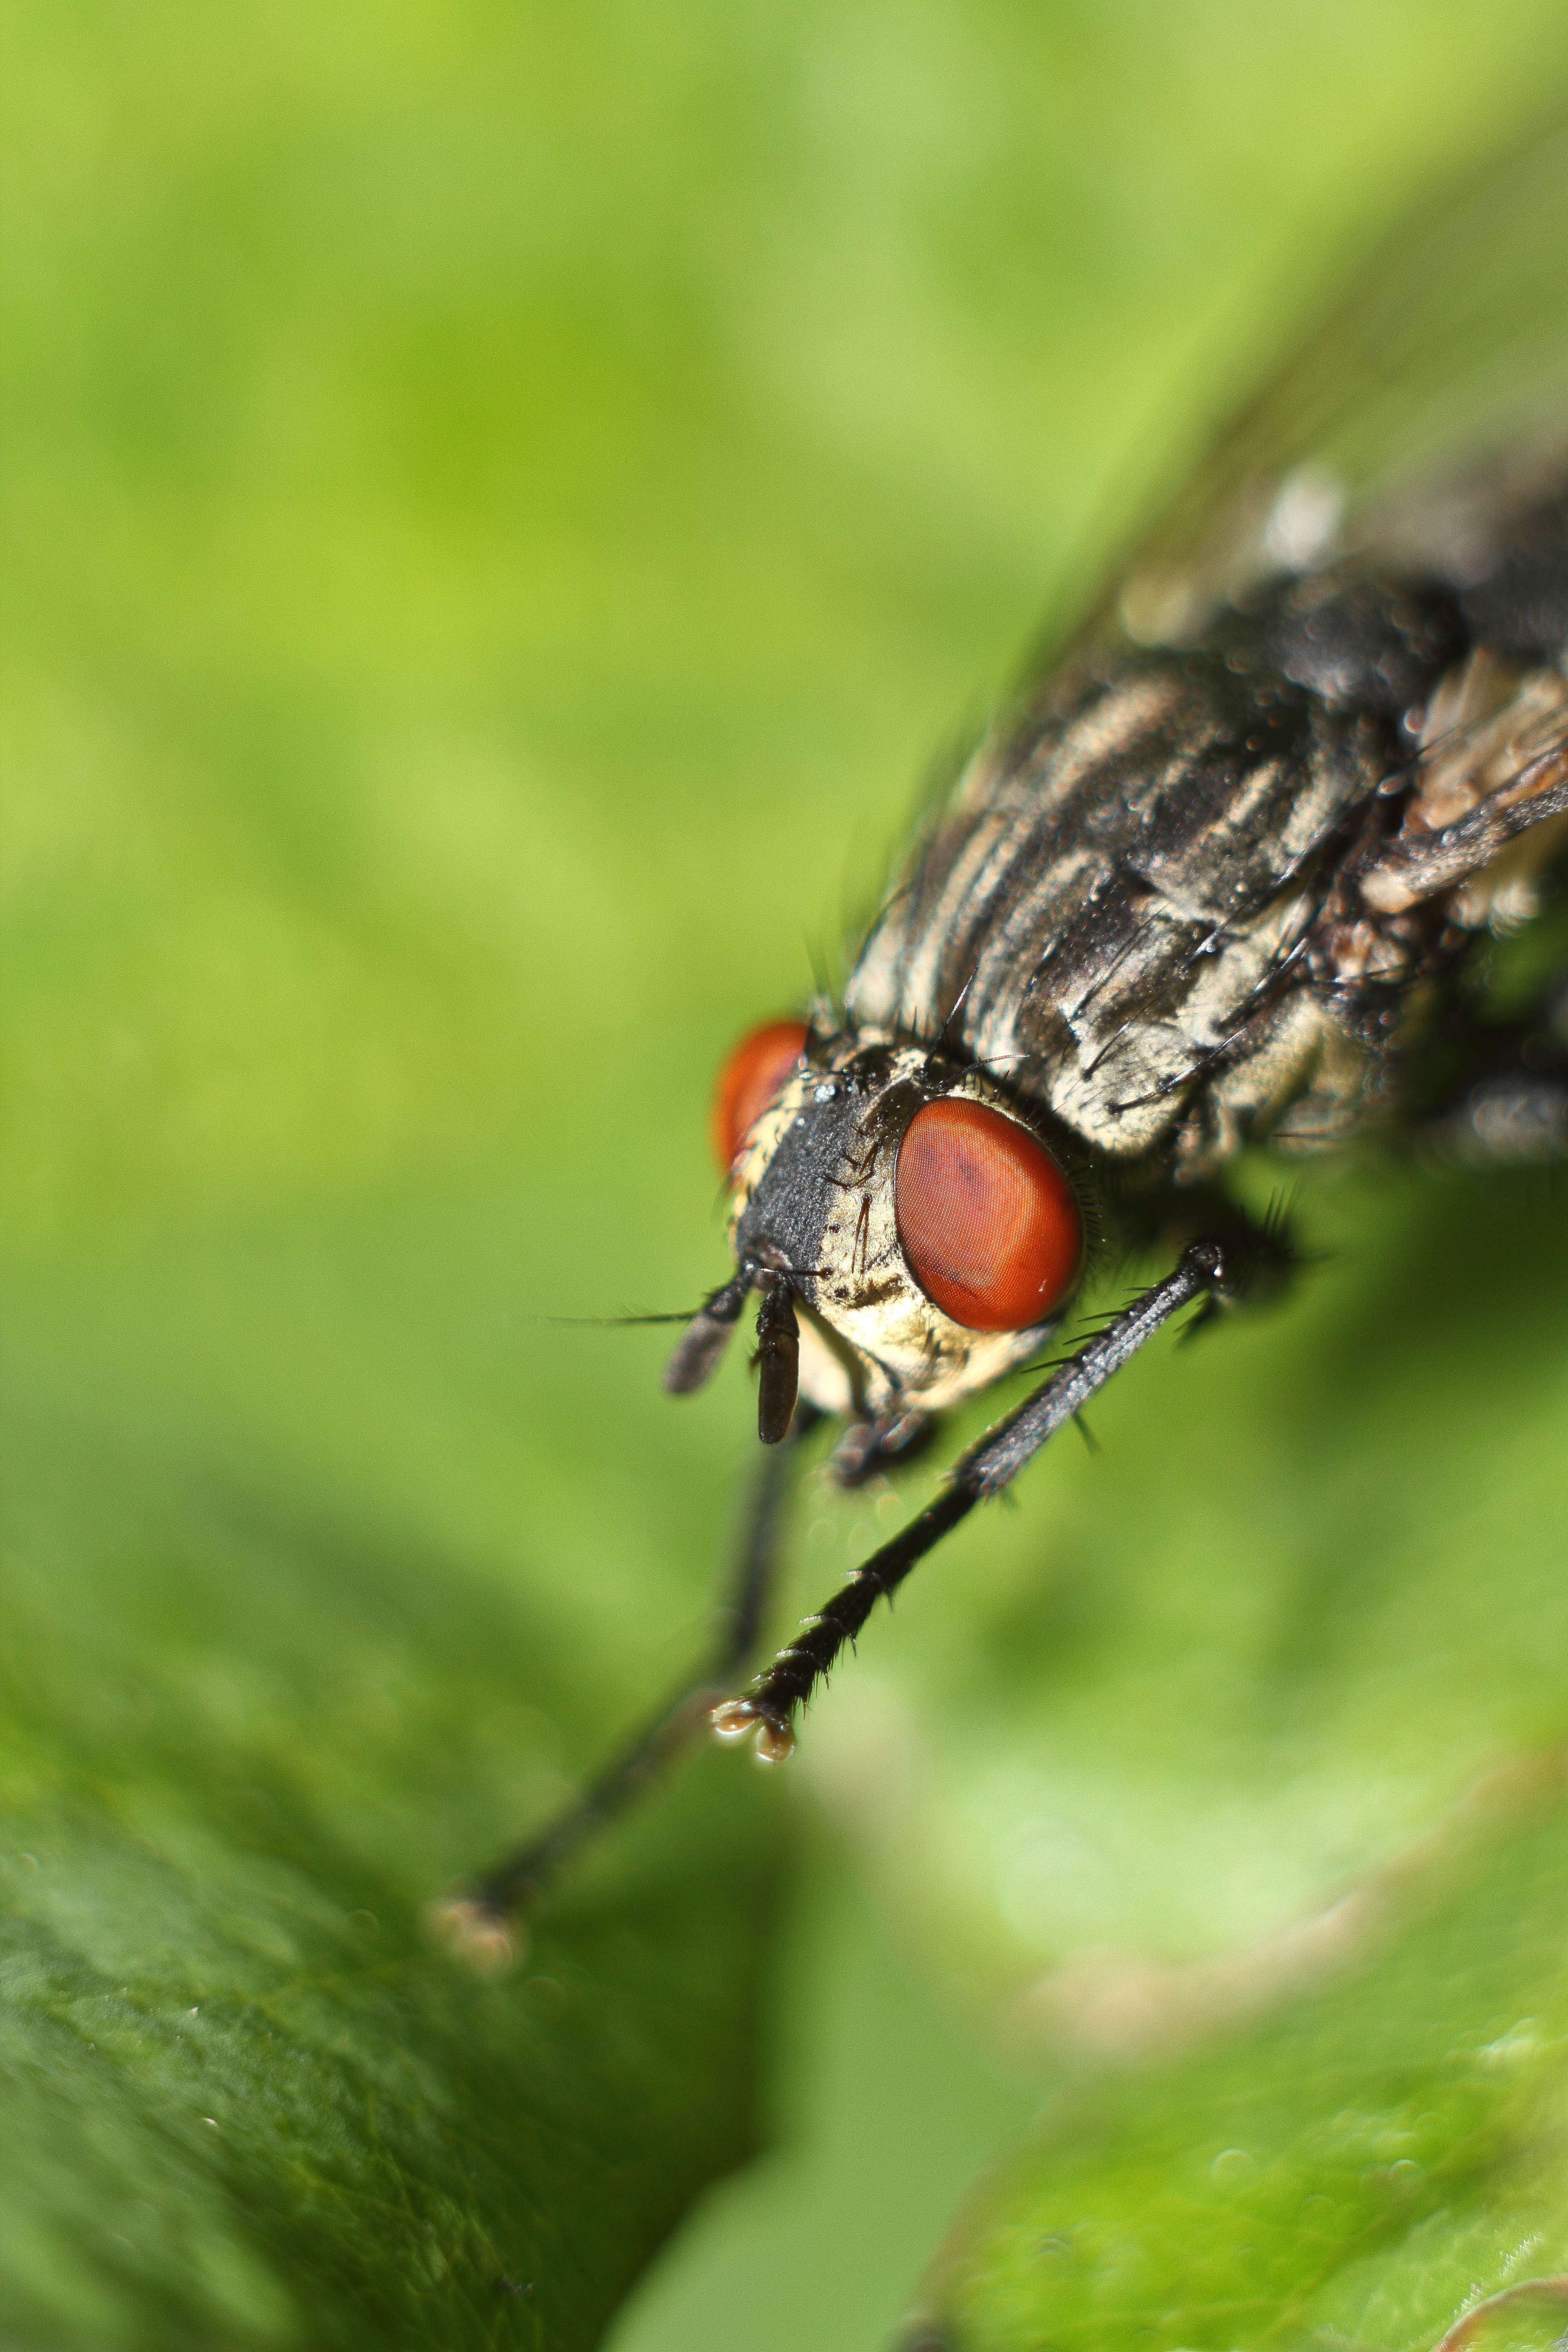
nature, grass, photography, leaf, flower, fly, wildlife, green, insect, macro, fauna, invertebrate, close up, pest, beetle, macro photography, leaf beetle, true bugs, fly insect